South Harwich Methodist Church

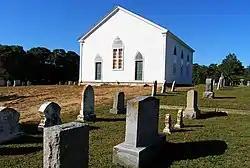

The South Harwich Methodist Church is a historic Methodist church building in South Harwich, Massachusetts, USA. Built in 1836, it is a well-preserved example of a typical Cape Cod church of the first half of the 19th century. It was the town's second Methodist meeting house, and was listed on the National Register of Historic Places in 1986.